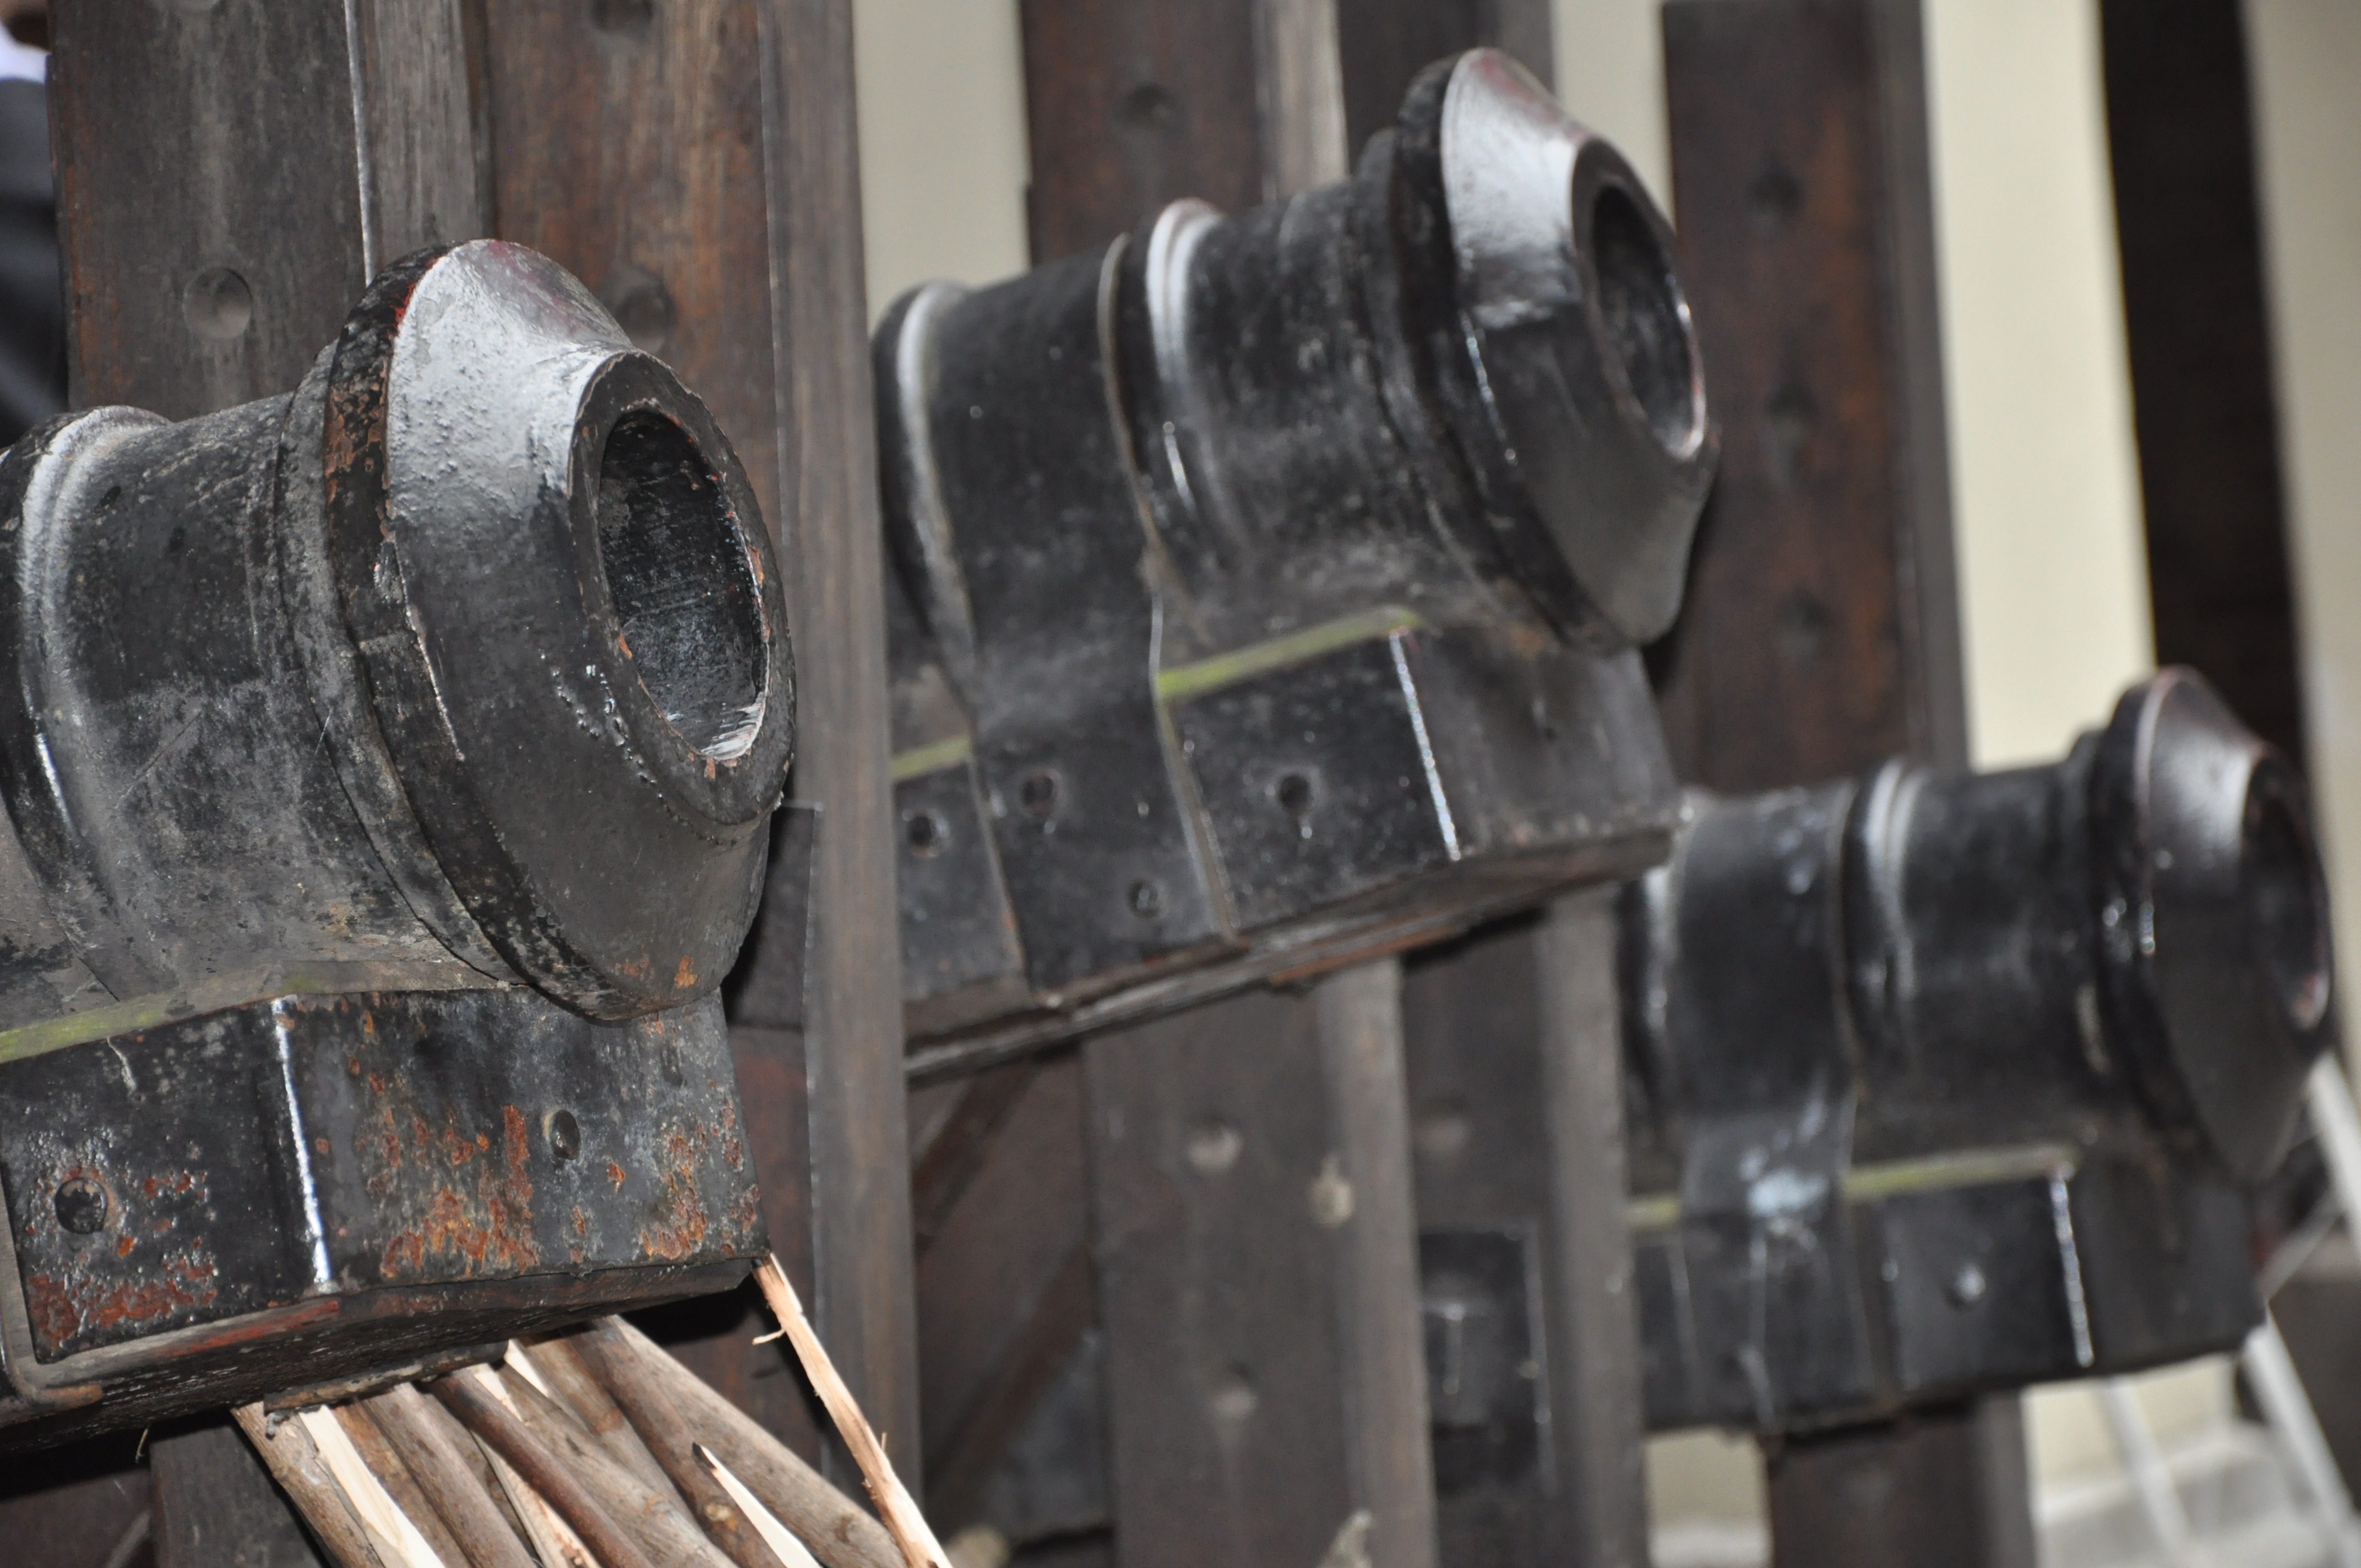
machine, weapon, cannon, man made object, machine tool, aircraft engine, has happened, the barrel